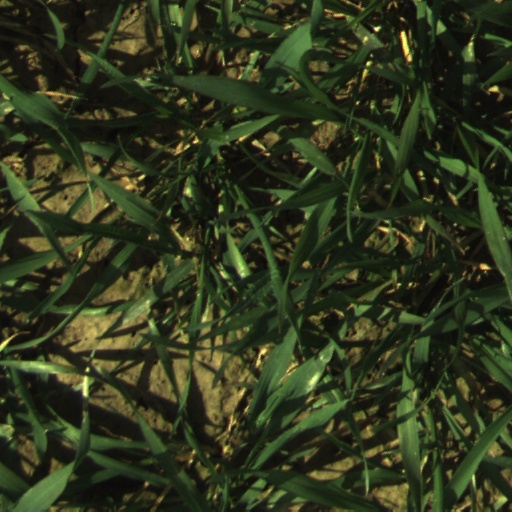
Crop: wheat